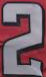
Number: 2